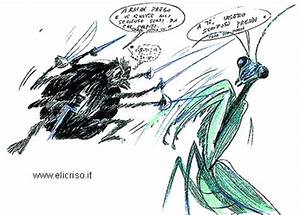
Label: spider